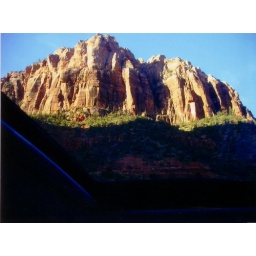
Morning view through the sun roof of my car in Zion National Park